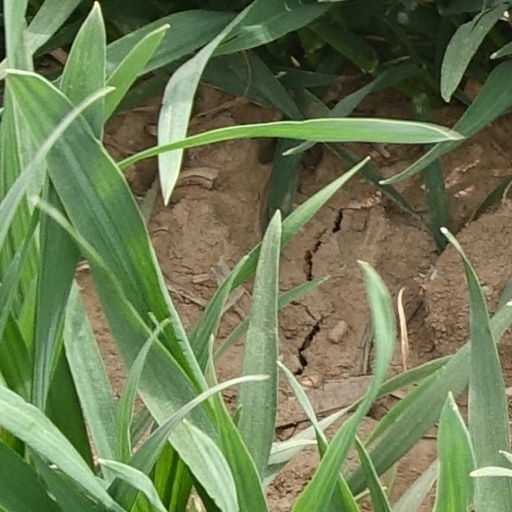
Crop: wheat